Quantum Hall effect

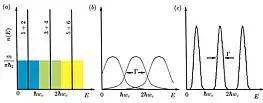
Density of states in a magnetic field, neglecting spin splitting. (a)The states in each range formula_67 are squeezed into a formula_37-function Landau level. (b) Landau levels have a non-zero width formula_69 in a more realistic picture and overlap if formula_70. (c) The levels become distinct when formula_71.

In order to get the number of occupied Landau levels, one defines the so-called filling factor formula_72 as the ratio between the density of states in a 2DEG and the density of states in the Landau levels.